Yeo Vale

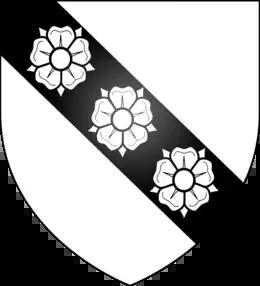
Arms of Cary: "Argent, on a bend sable three roses of the field"

In about 1683 Yeo Vale was sold by the Cary family to John Bruton, whose descendant William Bruton in 1769 sold it to Rev. Hooper Morrison.